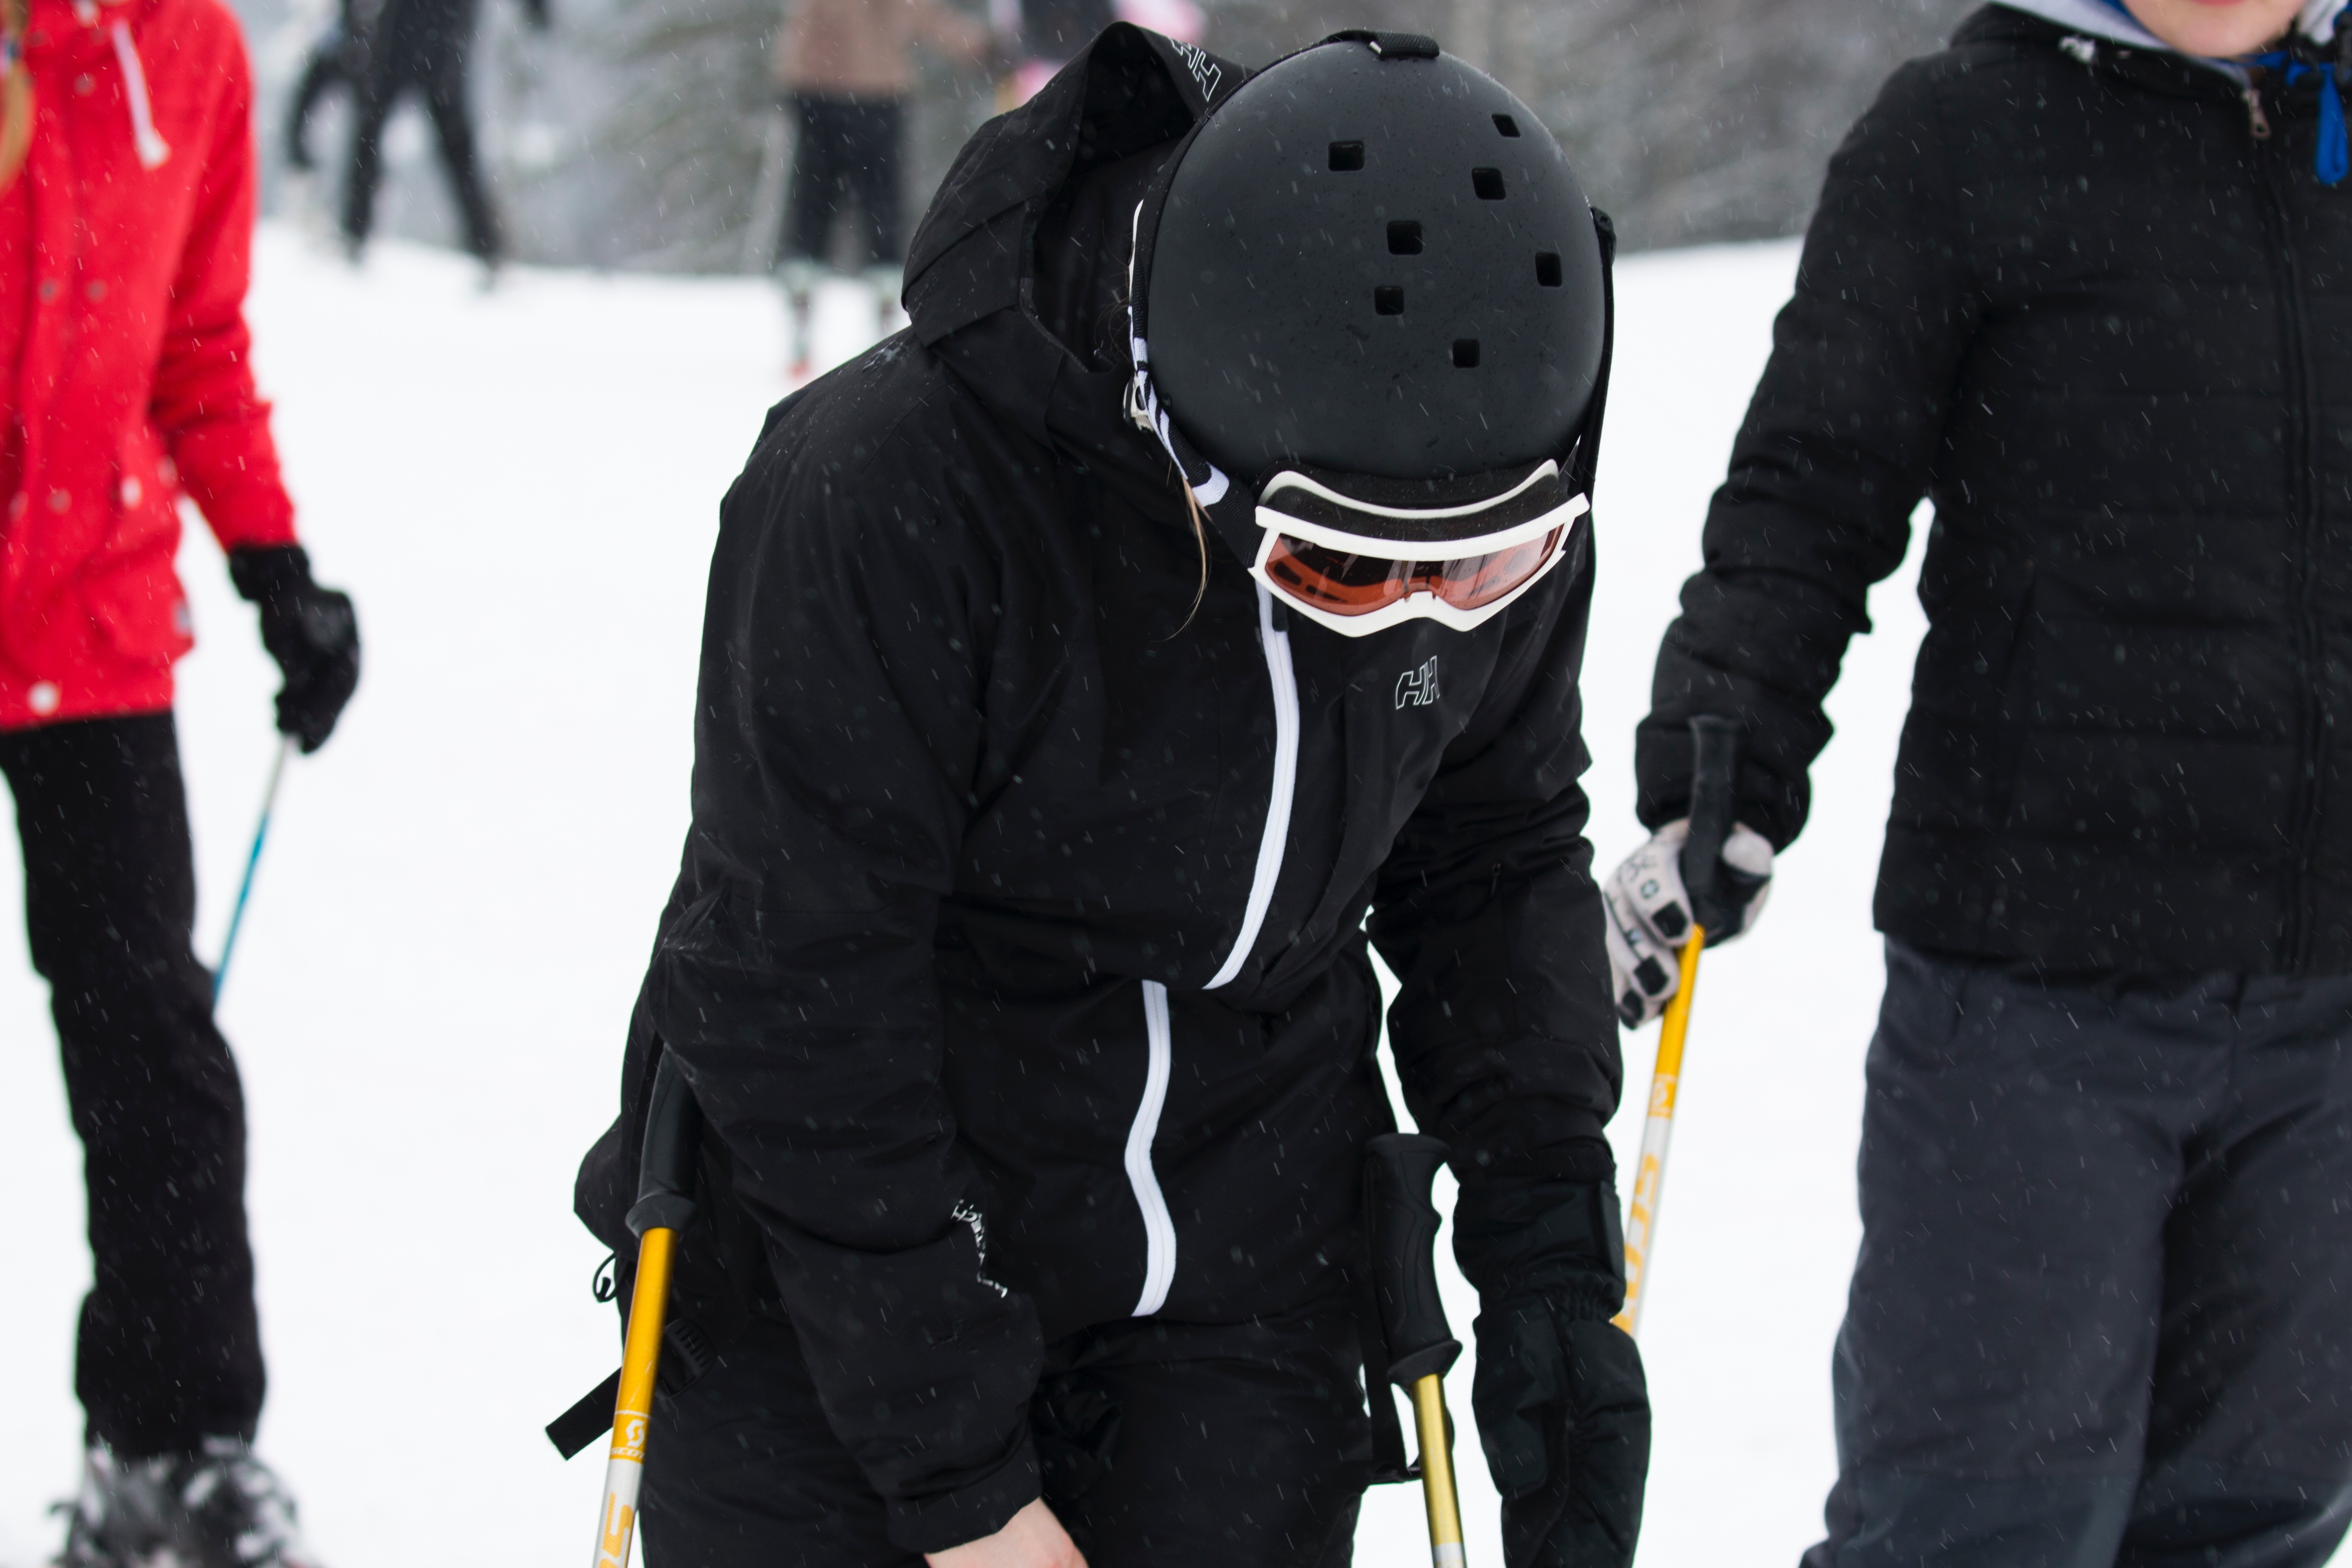
snow, winter, weather, snowshoe, winter sport, sports, footwear, ice skating